Kabul

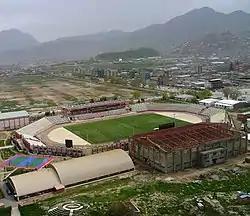
Ghazi Stadium

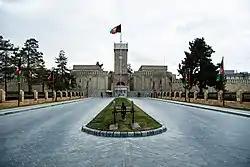
Arg, the Presidential Palace in Kabul

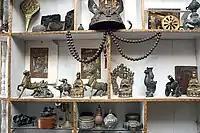
Inside an antiquity shop in Kabul's famous Chicken Street ("Kochi Murgha")

Kabul was situated in the eastern part of the country, above sea level in a narrow valley, wedged between the Hindu Kush mountains along the Kabul River. Immediately to the south of the old city are the ancient city walls and the Sher Darwaza mountain, with the Shuhadayi Salihin cemetery behind it. A bit further east is the ancient Bala Hissar fortress with the Kol-e Hasmat Khan lake behind it.